2005 National Society of Film Critics Awards

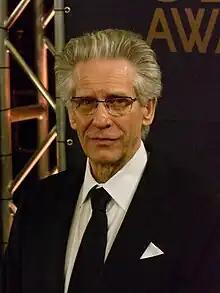
David Cronenberg, Best Director winner

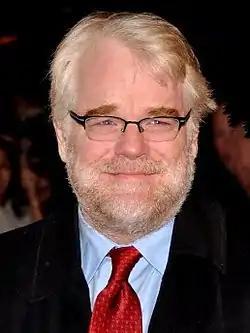
Philip Seymour Hoffman, Best Actor winner

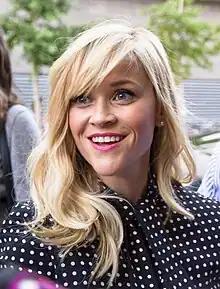
Reese Witherspoon, Best Actress winner

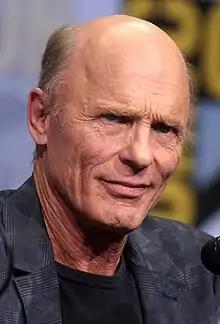
Ed Harris, Best Supporting Actor winner

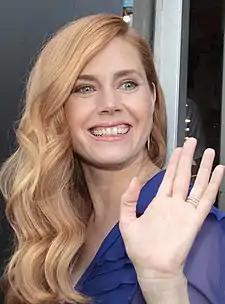
Amy Adams, Best Supporting Actress winner

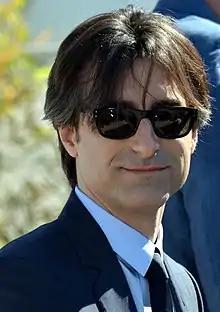
Noah Baumbach, Best Screenplay winner

1. David Cronenberg – "A History of Violence" (32)